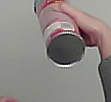
Product: pringles_original